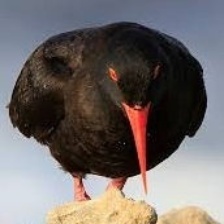
Species: AFRICAN OYSTER CATCHER
Scientific name: HAEMATOPUS MOQUINI
ImageNet parent category: oystercatcher